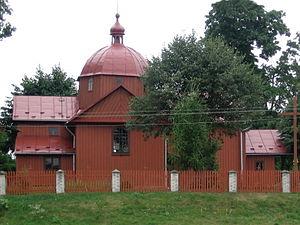
Bihale est une localité polonaise de la gmina de Wielkie Oczy, située dans le powiat de Lubaczów en voïvodie des Basses-Carpates.